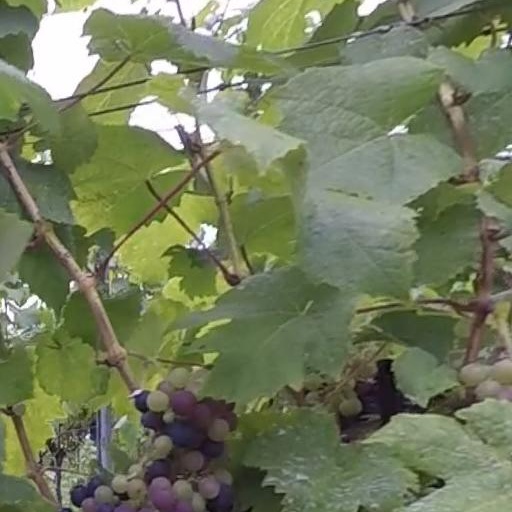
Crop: grape